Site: brandenburg
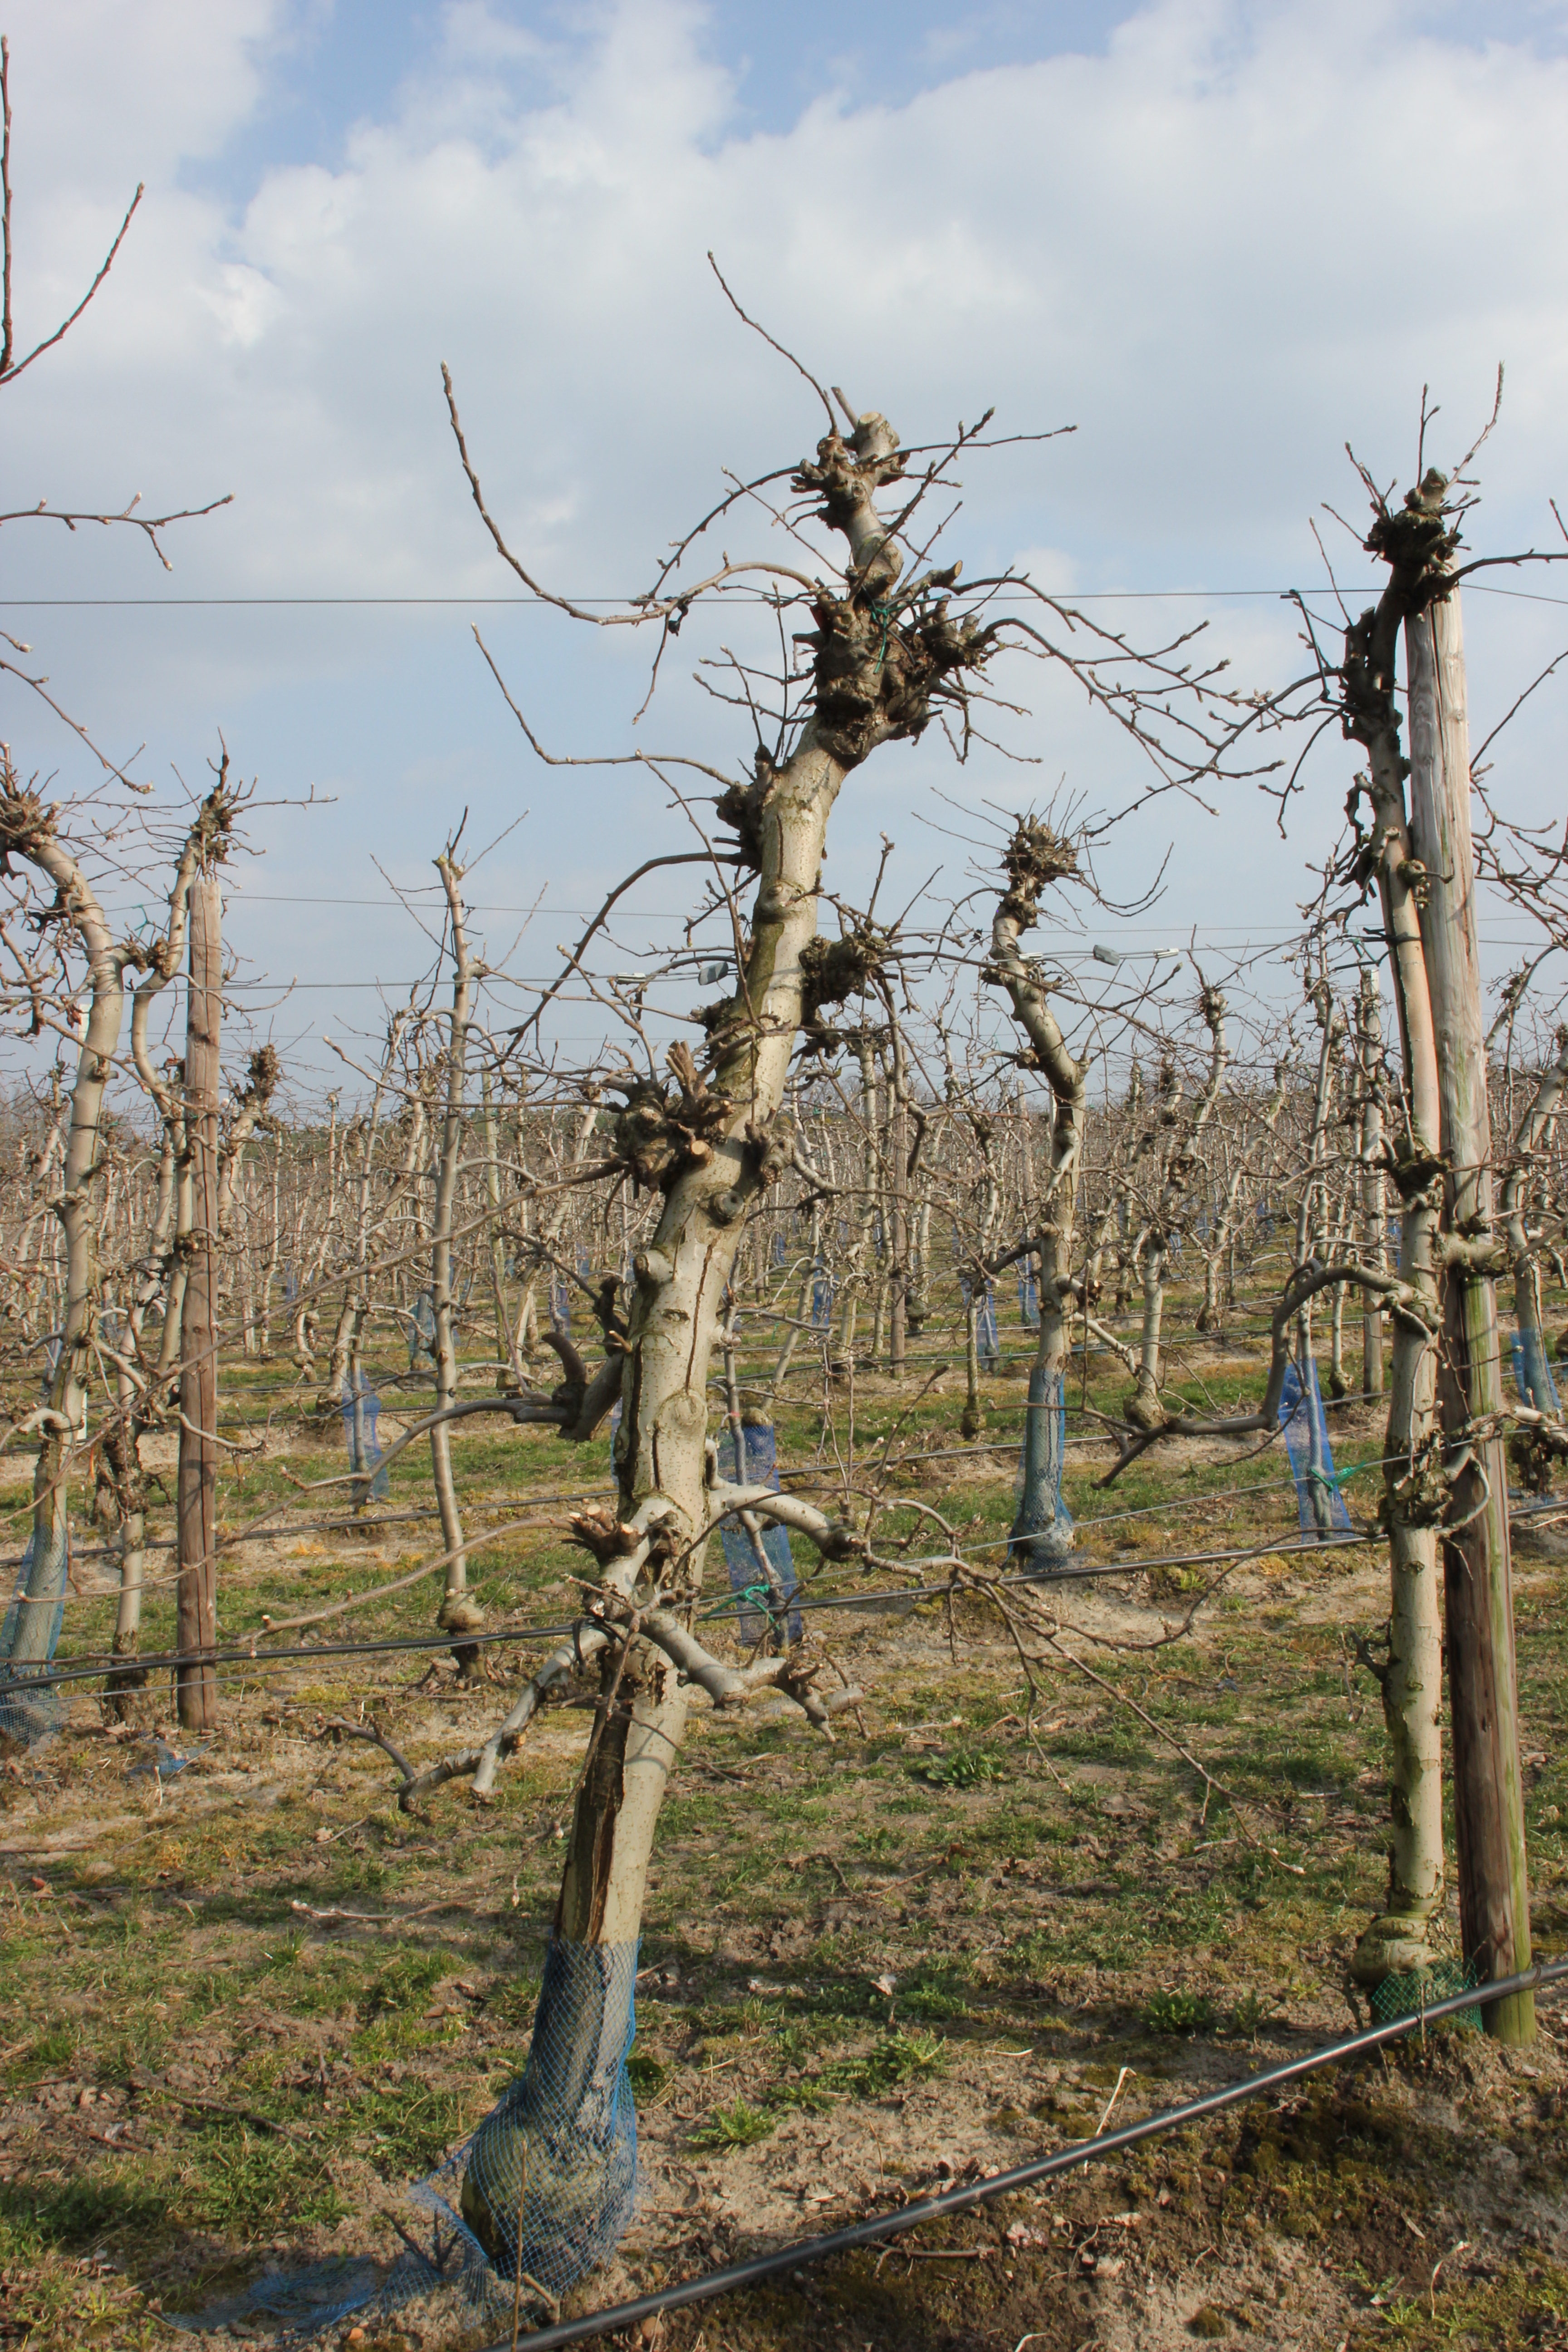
Growth stage (BBCH 03): Bud development